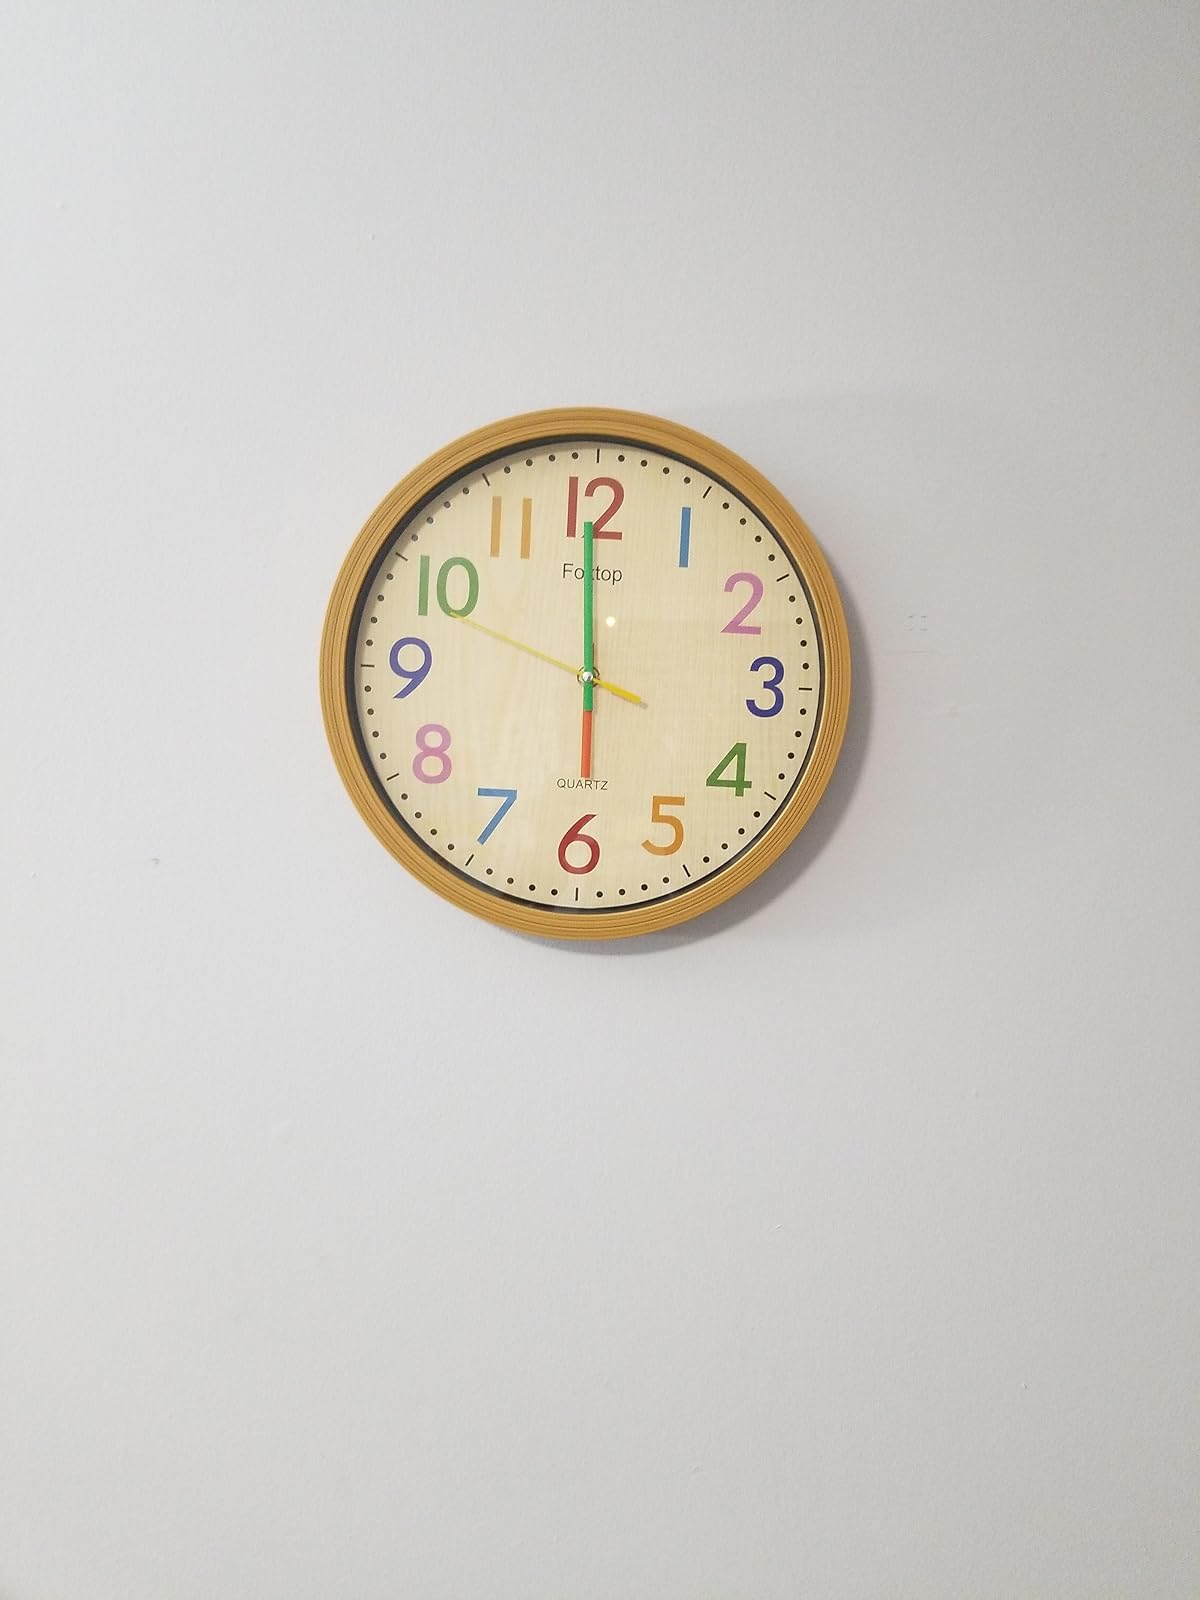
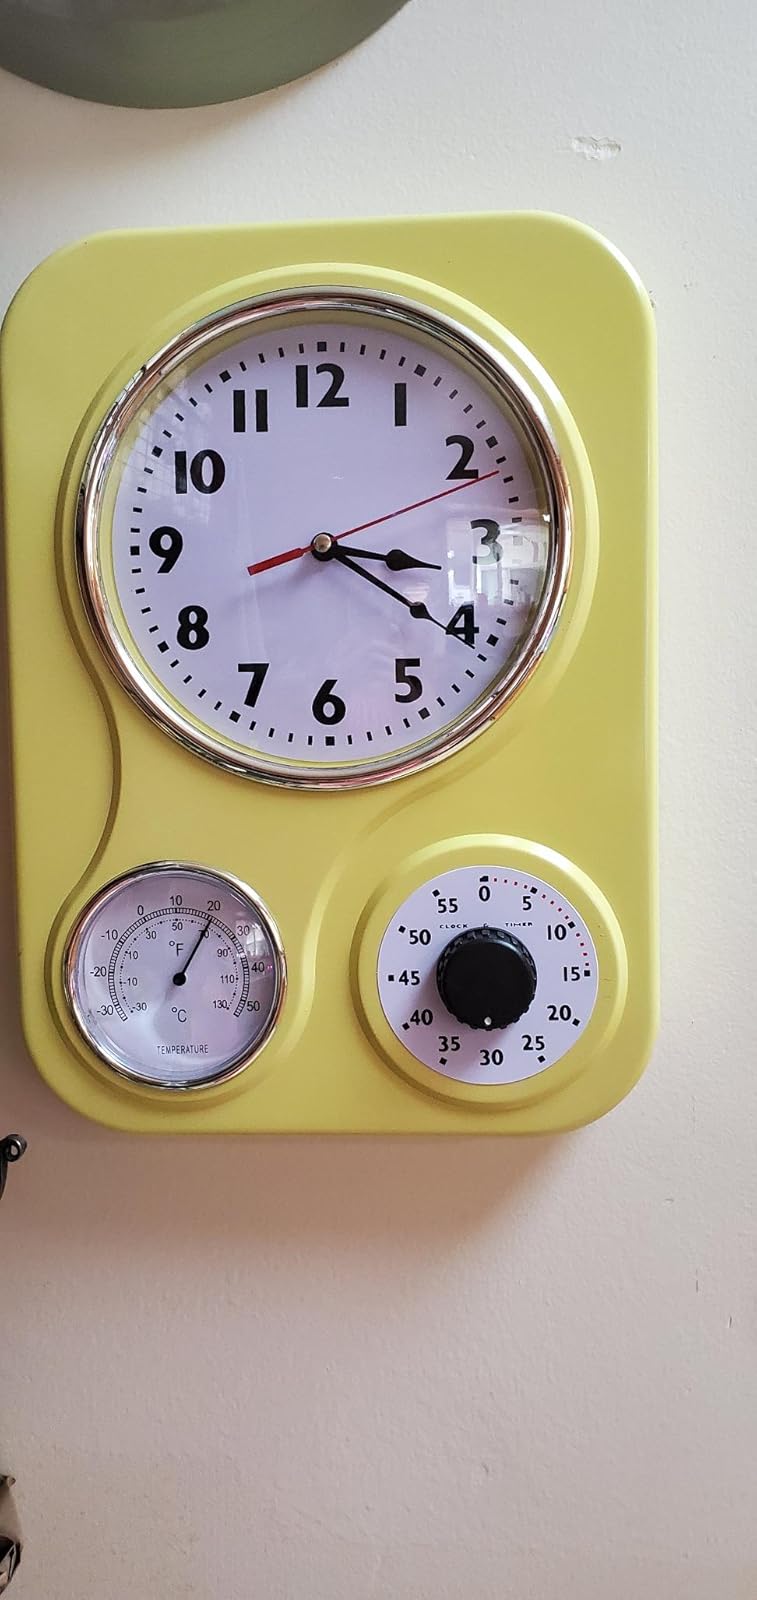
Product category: clock
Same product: no